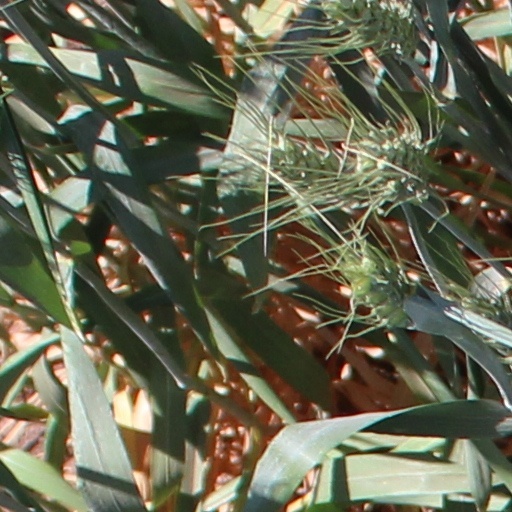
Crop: wheat